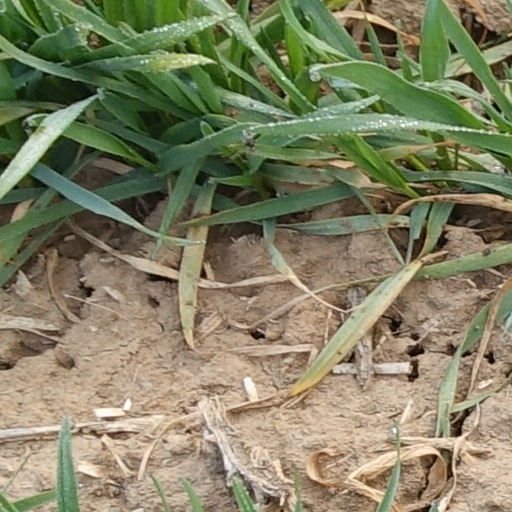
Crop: wheat